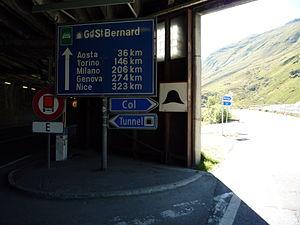
Panneau se trouvant dans le Tunnel du Grand-Saint-Bernard, du côté suisse, à l’intersection entre le tunnel et le col du Grand-Saint-Bernard
Le tunnel du Grand-Saint-Bernard est un tunnel routier italo-suisse qui relie Bourg-Saint-Pierre en Valais à Saint-Rhémy-en-Bosses, en Vallée d'Aoste. D'une longueur de 5 798 mètres il est ouvert au trafic le 19 mars 1964. Permettant d'éviter le col du même nom, il fut le premier tunnel à assurer un trafic routier transalpin durant toute l'année. Son portail nord est situé à 1 918 mètres d'altitude à Bourg-St-Bernard dans le val d'Entremont en Valais et son portail sud à 1 875 mètres d'altitude dans la vallée du Grand-St-Bernard en Vallée d'Aoste. Le tunnel est sur l’itinéraire de la route européenne 27. De Martigny jusqu'au portail nord, elle emprunte la route principale 21, du portail sud jusqu'à Saint-Léonard elle emprunte la T2 puis la route nationale 27 jusqu'à Aoste.